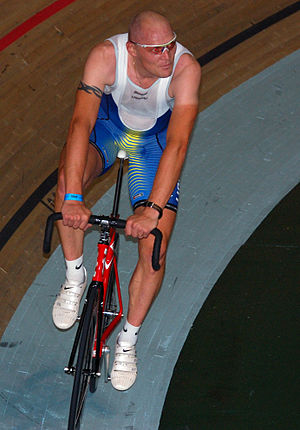
Magnus Bäckstedt
Magnus Bäckstedt
Magnus Bäckstedt er en svensk tidligere professionel cykelrytter.